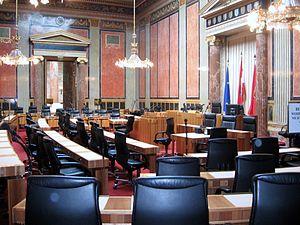
Le Conseil fédéral constitue la chambre haute du Parlement autrichien représentant les landtag des neuf Länder autrichiens au niveau fédéral. Le Parlement comprend également la chambre basse, le Conseil national. Selon la Constitution fédérale de l'Autriche, les deux chambres autonomes constituent, ensemble, le pouvoir législatif national. Dans certains cas particuliers, ils se réunirent en session commune formant un troisième corps parlementaire, l’Assemblée fédérale.